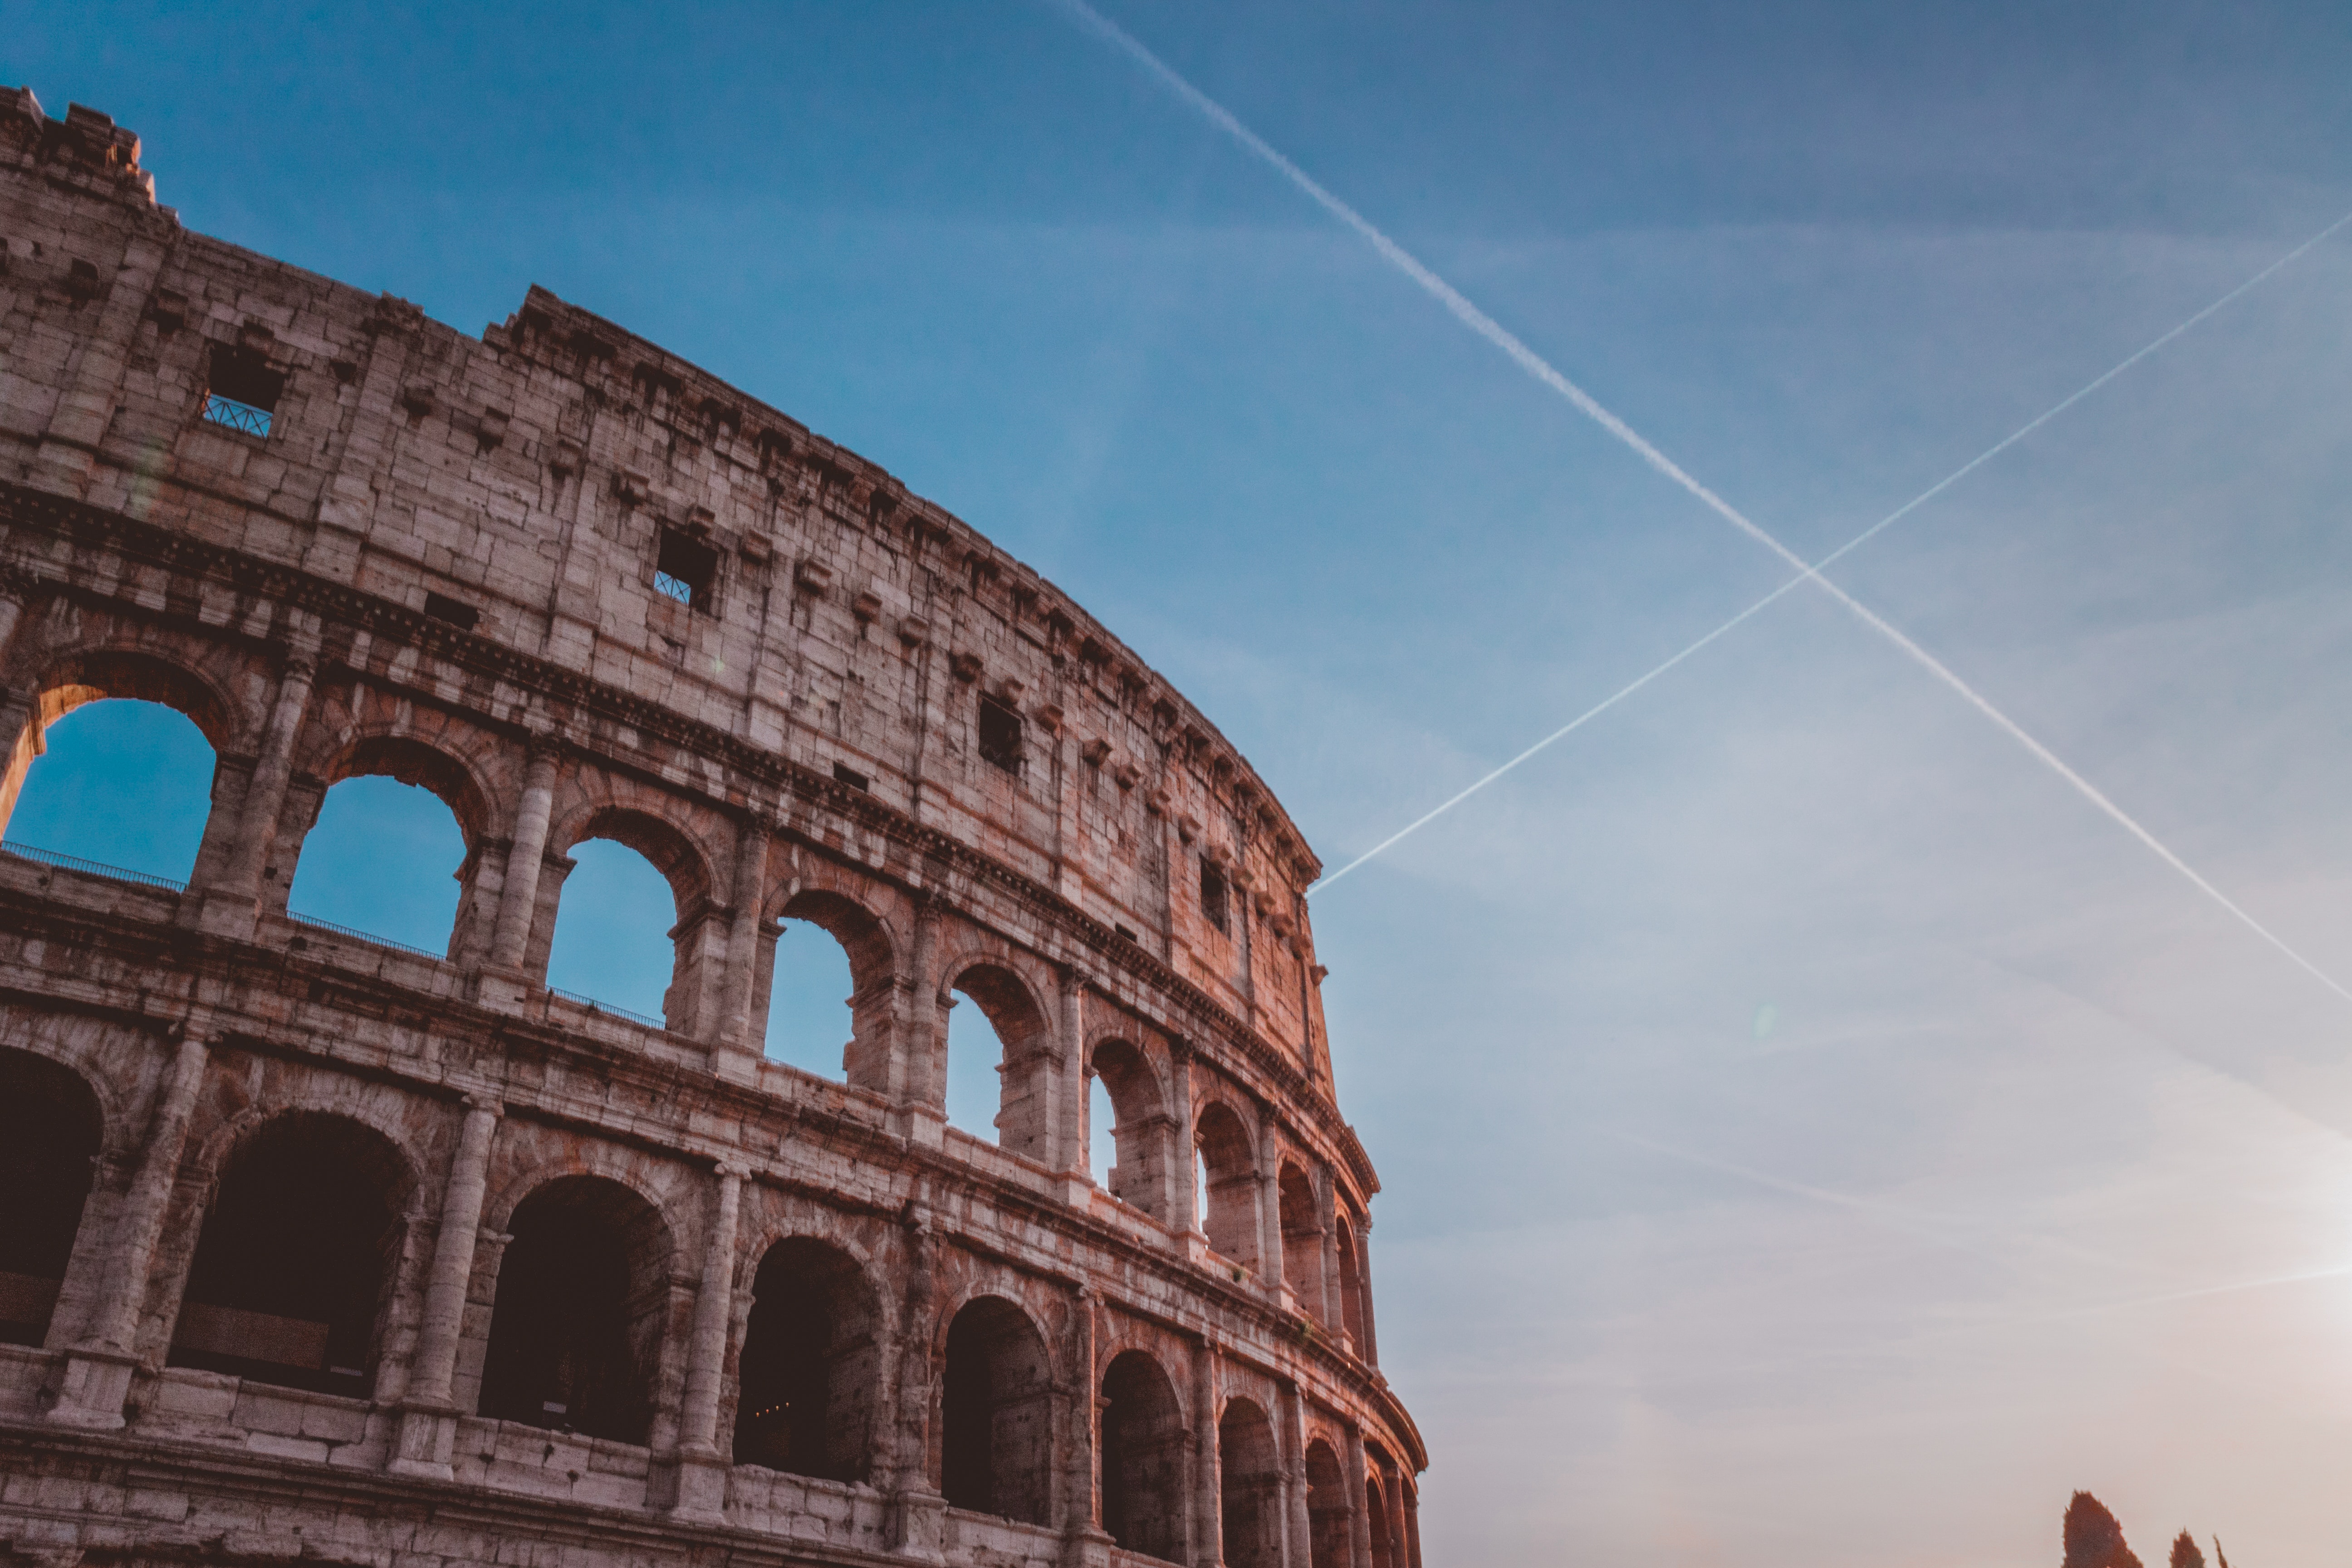
amphitheatre, landmark, sky, ancient rome, ancient roman architecture, architecture, ancient history, historic site, arch, human settlement, building, cloud, arena, sport venue, tourist attraction, city, wonders of the world, monument, tourism, history, ruins, vacation, classical architecture